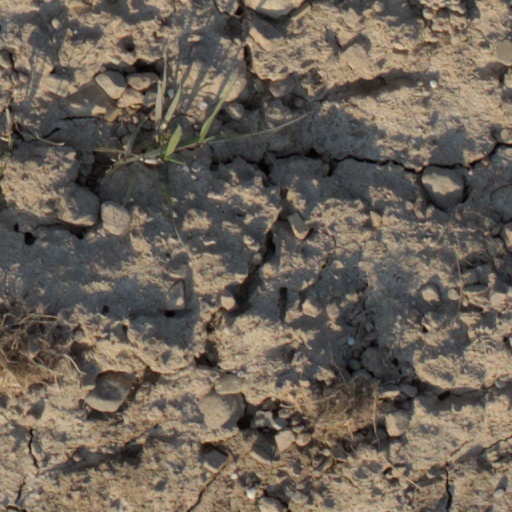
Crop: wheat